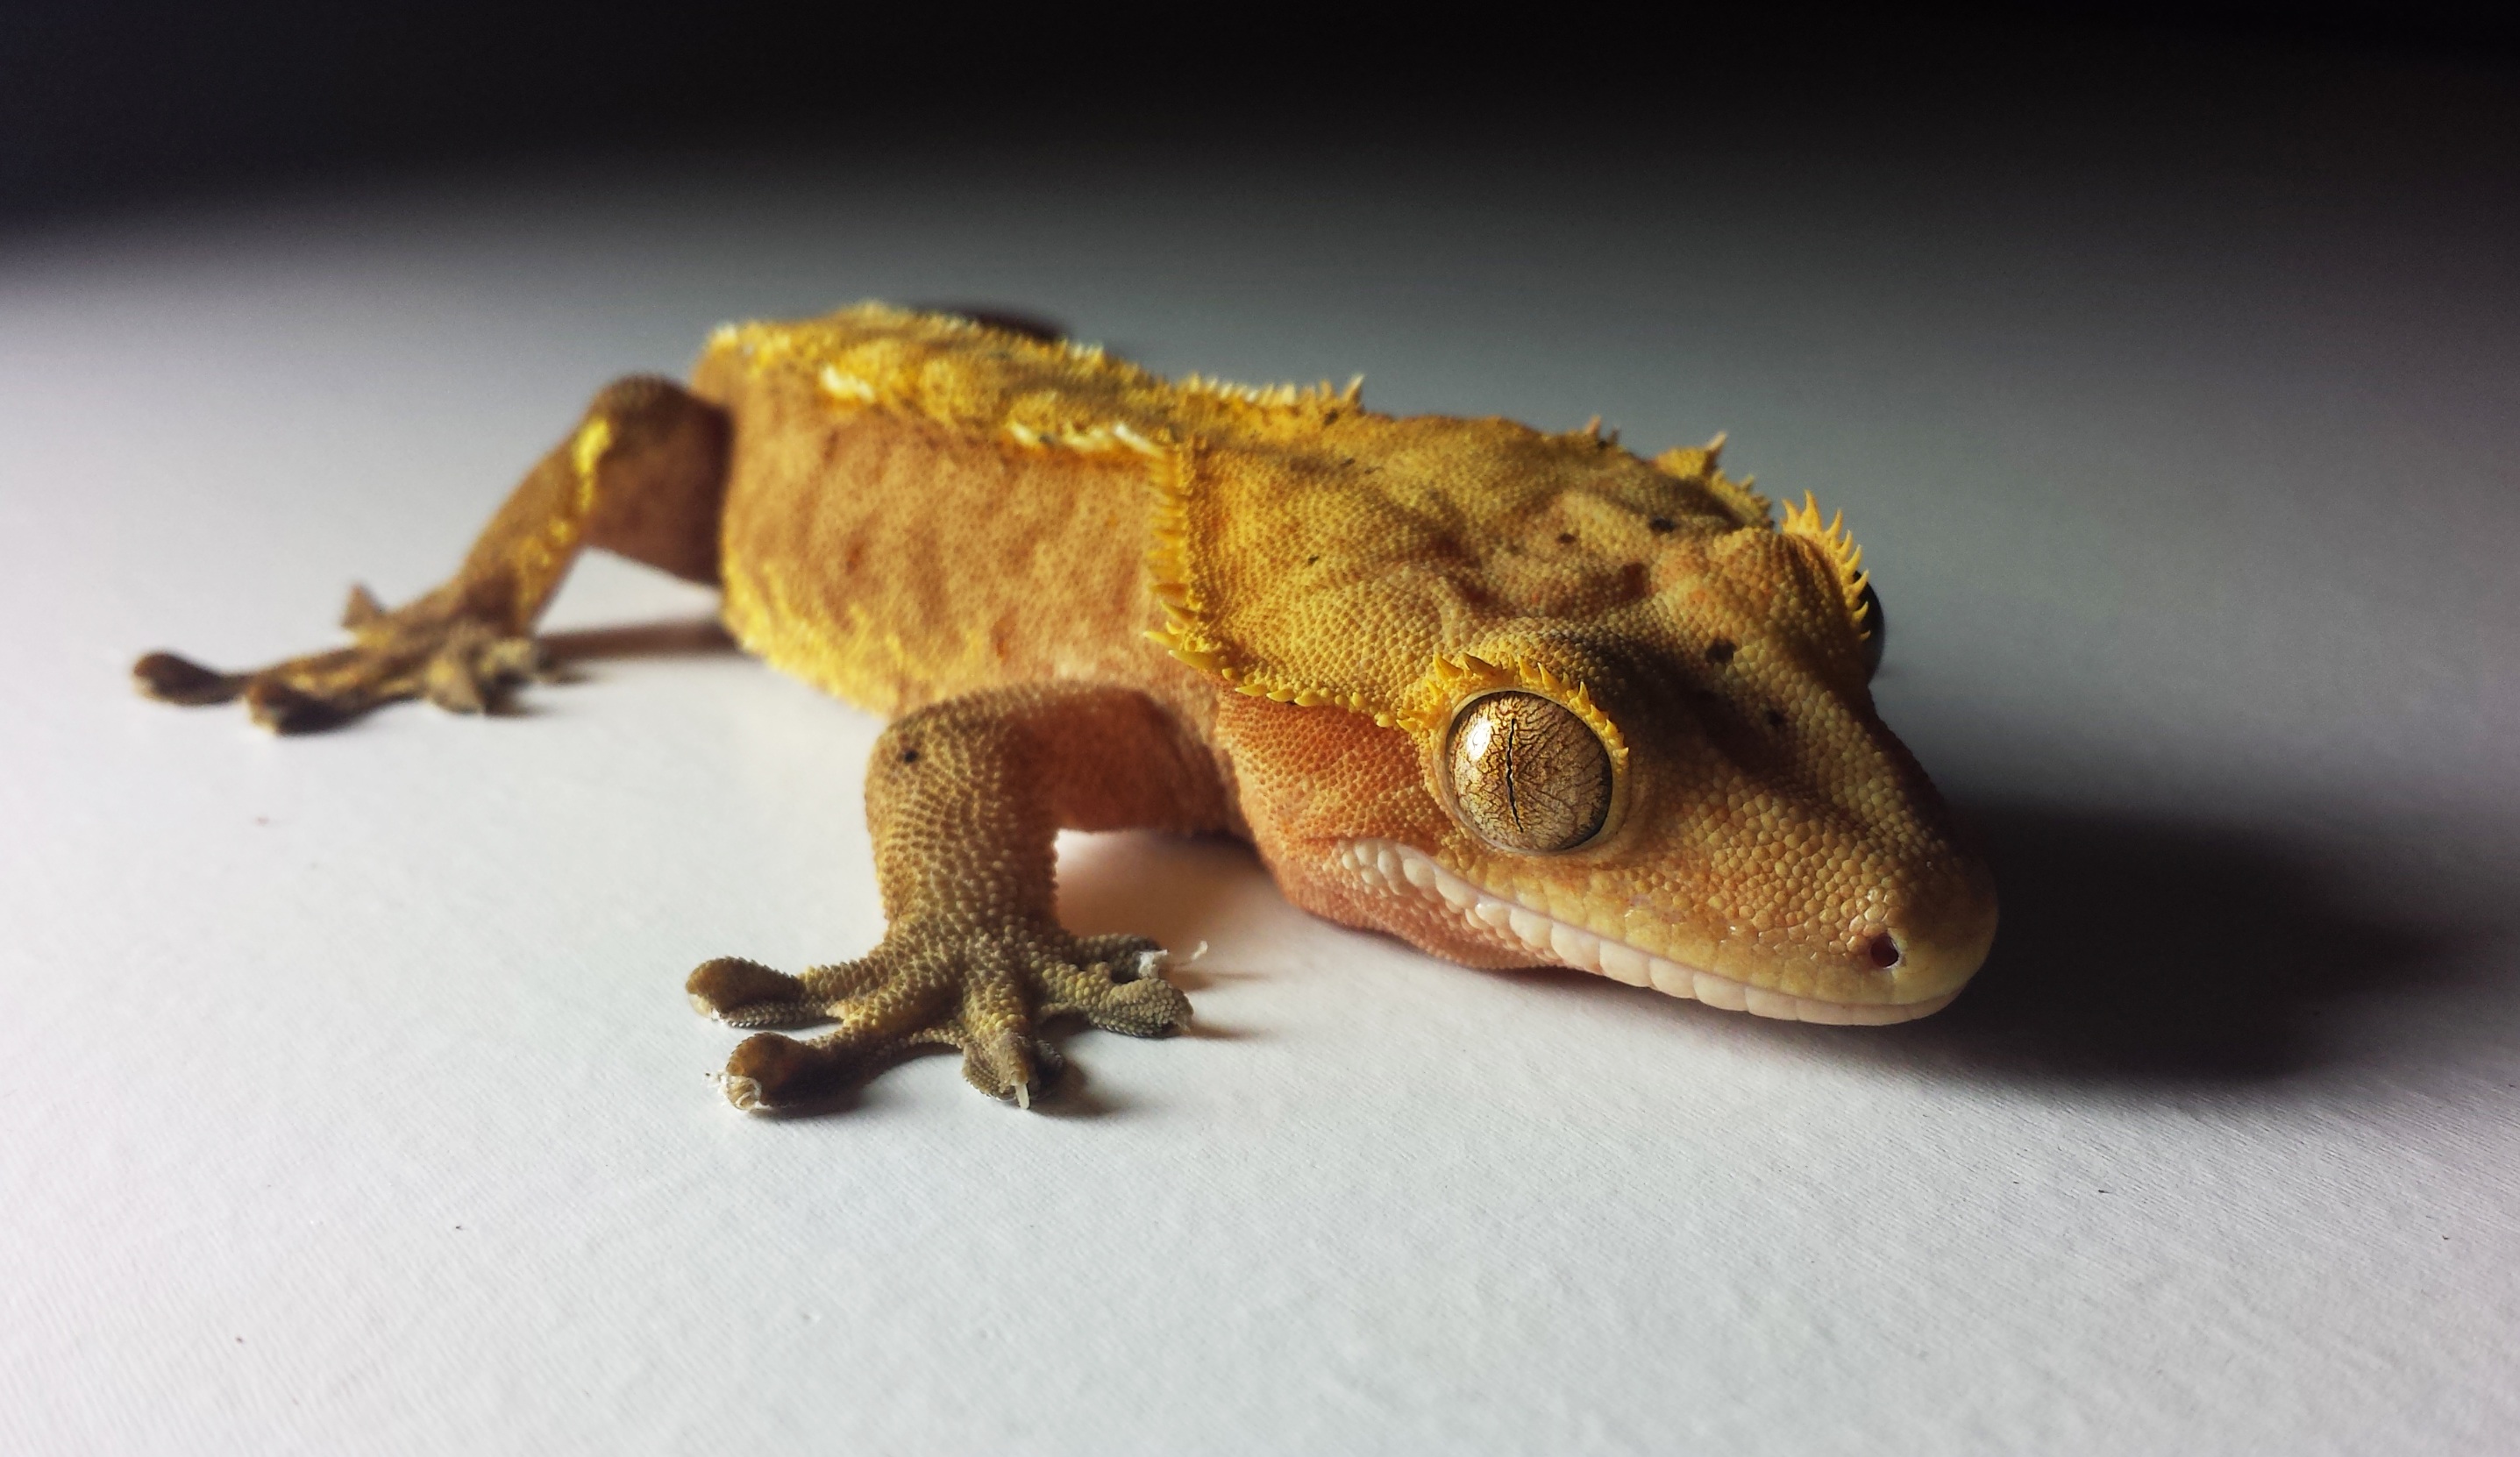
animal, pet, frog, reptile, amphibian, fauna, lizard, gecko, eyelash, close up, vertebrate, exotic, crested, macro photography, agamidae, caledonia, ciliatus, rhacodactylus, correlophus